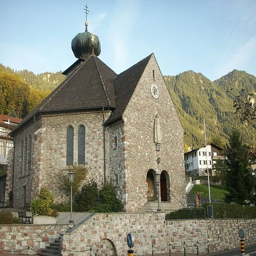
Triesenberg